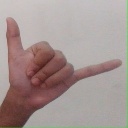
अक्षर: द